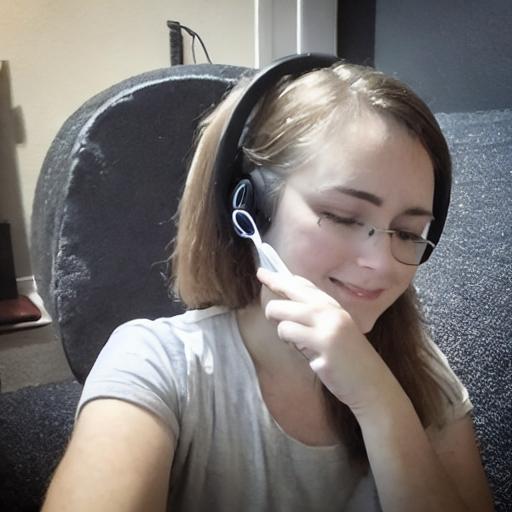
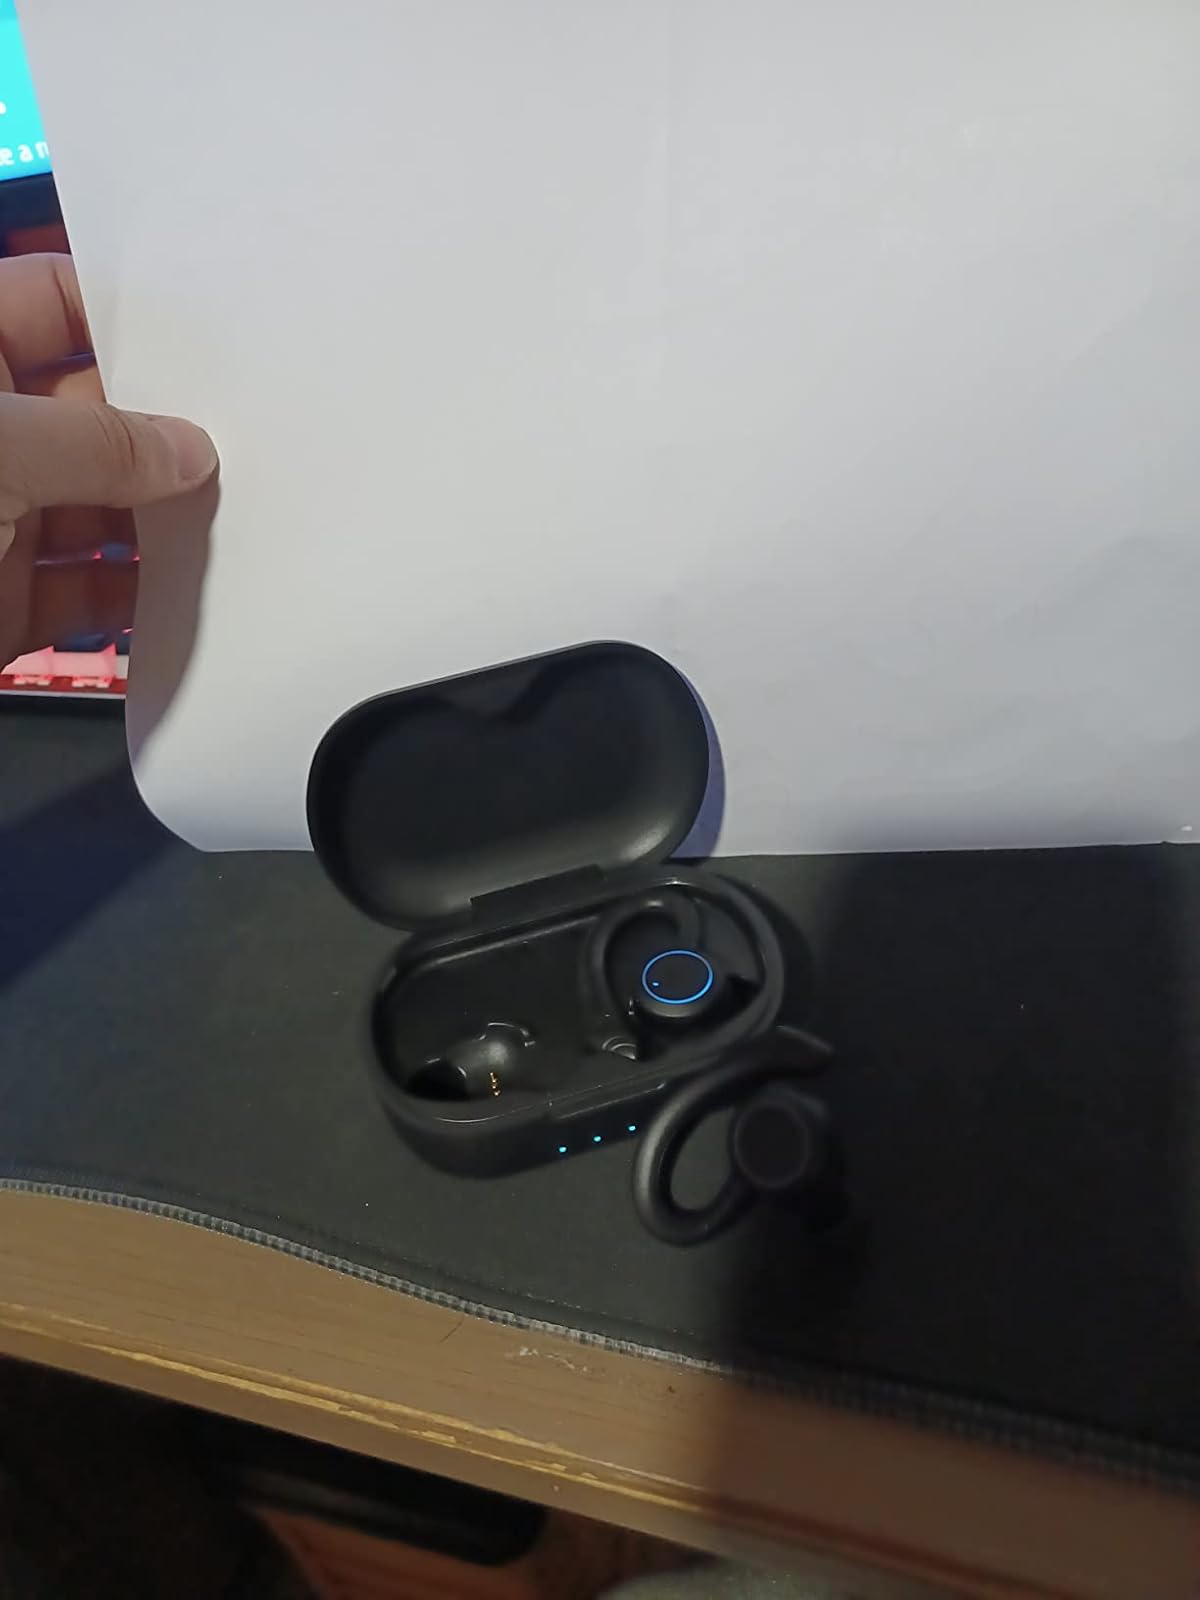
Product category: earbuds
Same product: no